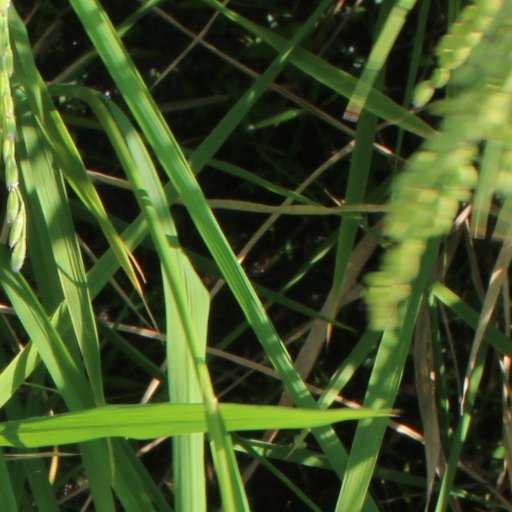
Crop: rice